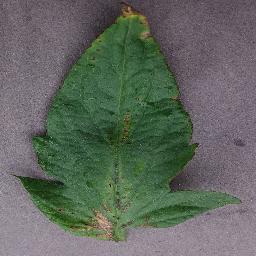
Label: Tomato___Bacterial_spot